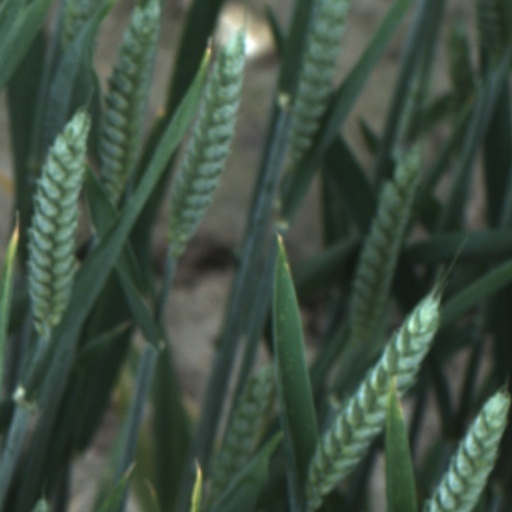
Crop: wheat